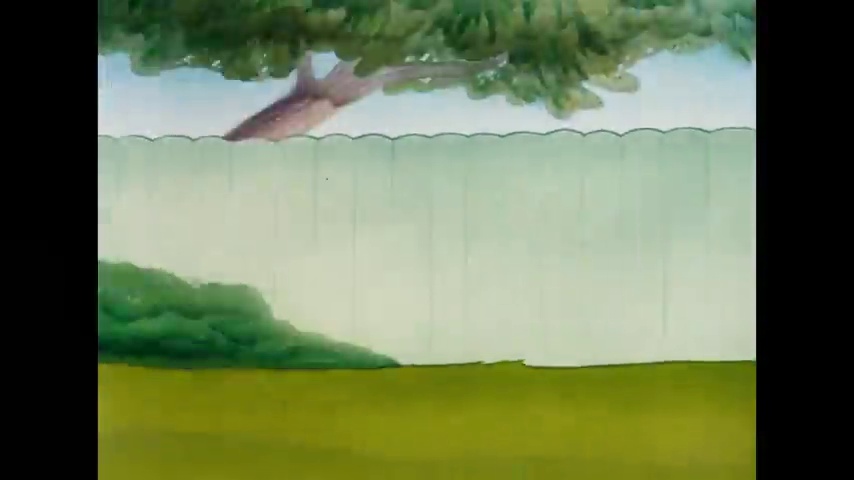
Portrait style: Cartoon Portrait